Traditional Chinese medicine

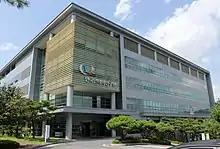
Korea Institute of Oriental Medicine

All traditional medicines, including TCM, are regulated by Indonesian Minister of Health Regulation of 2013 on traditional medicine. Traditional medicine license ("Surat Izin Pengobatan Tradisional" – SIPT) is granted to the practitioners whose methods are recognized as safe and may benefit health. The TCM clinics are registered but there is no explicit regulation for it. The only TCM method which is accepted by medical logic and is empirically proofed is acupuncture. The acupuncturists can get SIPT and participate in health care facilities.